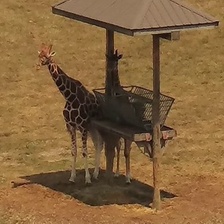
Pose orientation: front-left